The Cure at Troy

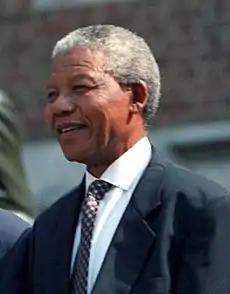
Nelson Mandela and the South African Apartheid were thematic inspiration for Heaney's version of Philoctetes

At the beginning of the play, the protagonist Philoctetes has been abandoned on an island with a wound that will not heal. His suffering and exposure to the elements have made him animal-like, a quality he shares with other outcasts in Heaney's work, such as Sweeney.